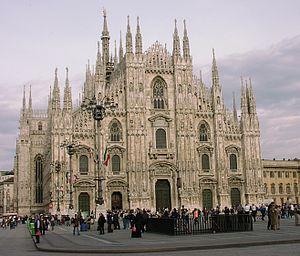
Giovanni Battista Montini, né le 26 septembre 1897 à Concesio, près de Brescia en Italie, et mort le 6 août 1978 à Castel Gandolfo, est un prélat catholique italien, élu pape le 21 juin 1963 sous le nom de Paul VI. En qualité d'évêque de Rome, il est le 262ᵉ pape de l'Église catholique, et son pontificat s'étend de 1963 à sa mort en 1978.
Les marbres modernes désignent les marbres utilisés dans le monde occidental à partir de la Renaissance et jusqu'à nos jours. Après plusieurs siècles d'utilisation moins intensive du marbre durant le Moyen Âge, de nombreuses carrières sont de nouveau exploitées et de nombreuses autres sont découvertes, depuis environ les XVᵉ et XVIᵉ siècles sous l’impulsion des Médicis souverains de Toscane en Italie, et de Louis XIV en France.